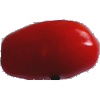
Label: Tomato 2